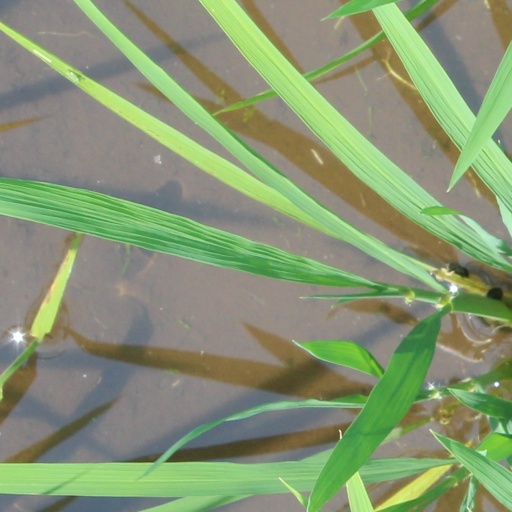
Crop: rice